Slatina Peak

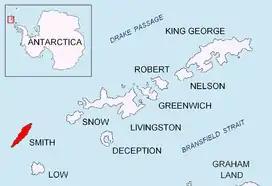
Location of Smith Island in the South Shetland Islands.

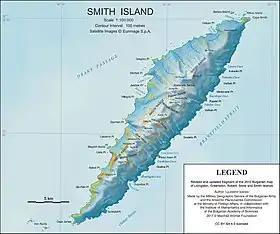
Topographic map of Smith Island.

Slatina Peak is a peak rising to 1691 m in Imeon Range on Smith Island, South Shetland Islands. Situated 2 km northeast of Antim Peak, to which it is linked by Varshets Saddle, 4.09 km east by south of Villagra Point, and 1.9 km south of Drinov Peak. Overlooking the upper part of Chuprene Glacier to the northwest, and Krivodol Glacier to the southwest and south. Bulgarian early mapping in 2009. Named after the Bulgarian settlements of Slatina in Montana, Lovech, Plovdiv, Silistra and Sofia regions (the last one now part of the city of Sofia).